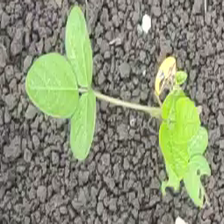
Weed species: Asian_Pigeonwings_(Clitoria Ternatea)